Dhumavati

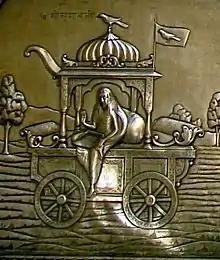
A silver panel of the door of the Kali temple, Amber Fort depicts Dhumavati on a horseless chariot with a winnowing basket.

Dhumavati hardly has an independent existence outside the Mahavidya group. There is no historical mention of her before she is included among the Mahavidyas. As a goddess of poverty, frustration, and despair, Daniélou associates Dhumavati with Nirriti, the goddess of disease and misery, and Alakshmi, the goddess of misfortune and poverty. Kinsley adds another goddess to the list: Jyestha.